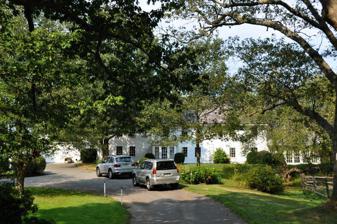
Building: Woodberry-Quarrels House
Country: United States of America
Year built: 1690
Historic house in Massachusetts, United States United States historic place Woodberry-Quarrels House U.S. National Register of Historic Places Show map of Massachusetts Show map of the United States Location 180 Bridge Street, Hamilton, Massachusetts Coordinates 42°36′55″N 70°50′42″W / 42.61528°N 70.84500°W / 42.61528; -70.84500 Built 1690 Architectural style Colonial MPS First Period Buildings of Eastern Massachusetts TR NRHP reference No. 90000224 Added to NRHP March 9, 1990 The Woodberry-Quarrels House is a historic First Period house in Hamilton, Massachusetts .  The oldest part of this 2.5-story, seven-bay wood-frame house is the central doorway and the rooms to its right, which were built c. 1690 along with a central chimney that was probably removed during Federal-period alterations.  Later in the First Period rooms to the left of the entry were added, and there have been a series of alterations and additions since then.  The First Period core of the house survived the major Federal-era changes, and the house retains much decorative work from that period. The house was listed on the National Register of Historic Places in 1990. See also List of the oldest buildings in the United States National Register of Historic Places listings in Essex County, Massachusetts References